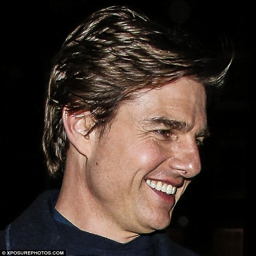
long back and sides : the suave star wore a trendy hairstyle for his big night out